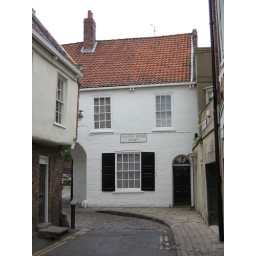
Old houses in central York, Georgian and earlier, Medieval buildings in Oglesforth (street name) and Chapter House Street